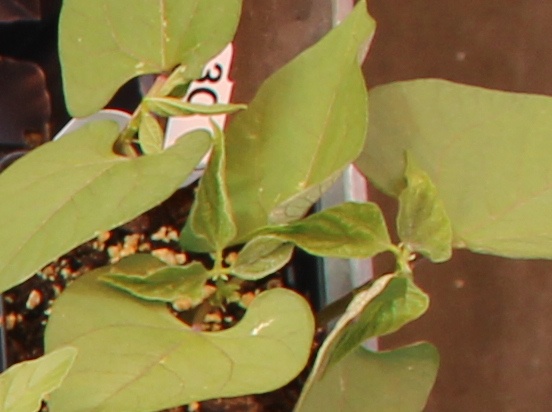
Label: Blackbean